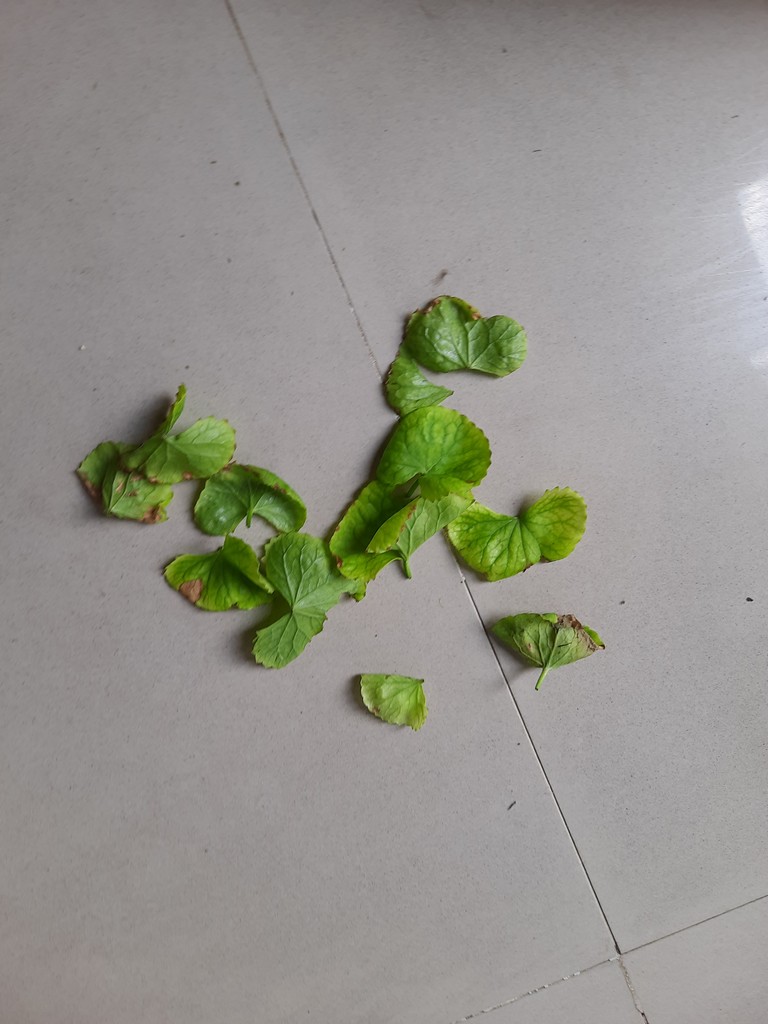
Label: Unhealthy